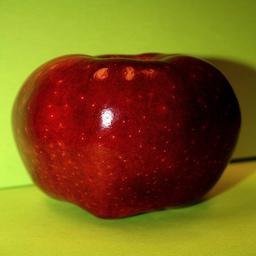
Label: Apple